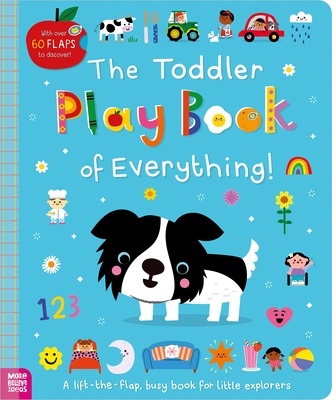
The Toddler Play Book of Everything!
What shall we explore today? Shall we visit Old MacDonald's farm to meet the noisy animals, pop into Pat-a-Cake's bakery to make a cake, explore colors with the Five Green Speckled Frogs, or think about shapes with Twinkle Star? Encourage exploratory play and learning by singing along, counting, signing, and sharing this busy lift-the-flap book with all the wonderful toddlers in your life. Author: Sarah Creese Publisher: Make Believe Ideas Published: 03/01/2025 Pages: 18 Binding Type: Board Book Weight: 1.10lbs Size: 9.00h x 7.50w x 0.70d ISBN13: 9781836422068 ISBN10: 1836422067 BISAC Categories: - Juvenile Fiction | Nursery Rhymes - Juvenile Fiction | Animals | Farm Animals - Juvenile Fiction | Concepts | General
Brand: Make Believe Ideas
Category: Baby & Toddler > Baby Toys & Activity Equipment